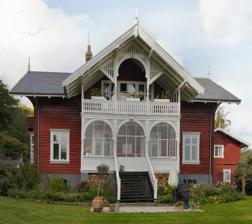
Building: Det Norske Hus
Country: Denmark
Year built: 1888
Building in Aarhus, Denmark The Norwegian House Det norske hus General information Architectural style National romantic Location Aarhus , Denmark Completed 1888 Technical details Floor count 2 Floor area 269 m 2 (2,900 sq ft) Design and construction Architect(s) Martin Nyrop Det Norske Hus ( lit. ' The Norwegian House ' ) is a listed building in Aarhus , Denmark. The house was first built in 1888 and it was listed in the Danish national registry of protected buildings and places by the Danish Heritage Agency on 14 October 1996. The house is situated on the northern border of Riis Skov in the northern neighbourhood Risskov . The building is today privately owned and used as a home. The Norwegian House was originally built for the Nordic Exhibition of 1888 in Copenhagen by the architect Martin Nyrop . The house was part of a themed exhibit featuring a number of wooden houses of which several have survived until today. The Norwegian house was bought by Cecilia Meisner who had it rebuilt in new neighbourhood in Risskov in 1890. Another house, the Swedish House (Danish: Det Svenske Hus), was bought by Queen Louise who placed it in Bernstoffparken (Bernstoff Park) in Gentofte . The Swedish House was listed in 1987 and the Norwegian House was listed in 1996. At least two more of Nyrop's wooden buildings survive and are situated at Frederiksberg Hospital . Architecture Nyrop elected to make all of his exhibition pavilions of wood at a time when iron and glass was favored for temporary structures. He justified the decision by claiming the result would be prettier for the same cost. His background as a carpenter may have been an influence and it gave him the opportunity to showcase his ideals of quality materials and visible construction principles. The Norwegian House is inspired by Nordic log architecture , wood ornamentation and polychromy which mirror the National romantic currents in architecture at the time. The house is constructed of wooden logs painted Swedish red contrasted by white windows and balcony. The roof is ridged and plated in slate . The house combines symmetrical and asymmetrical elements. The western side is symmetrical with three windows, both gables are asymmetrical with bay windows on the ground floor and balconies on the 1st floor and the symmetrical garden facade to the east has a dominating loggia porch with a large covered balcony on top. References